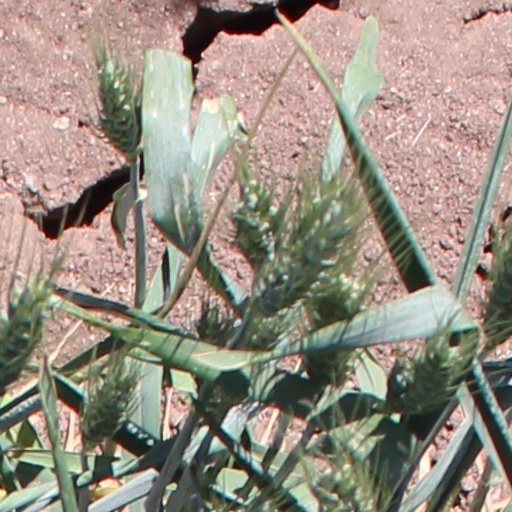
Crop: wheat